Assassinations of George Moscone and Harvey Milk

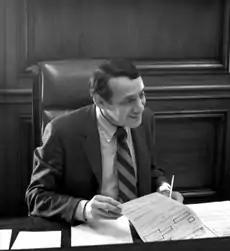
Supervisor Harvey Milk

Immediately following Moscone's murder, White left the mayor's office and hurried toward the shared office of the Board of Supervisors, at the other end of City Hall, where each supervisor had an enclosed cubicle and desk. Dianne Feinstein, who was then president of the San Francisco Board of Supervisors, saw White run past her office door and called after him. White responded with, "I have something to do first."